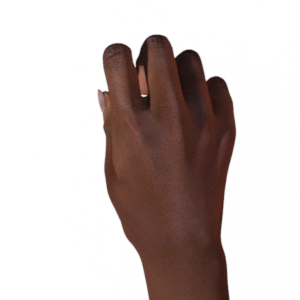
Label: rock